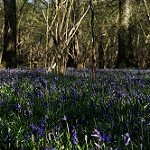
Scene: Outdoor